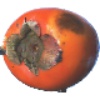
Label: kaki